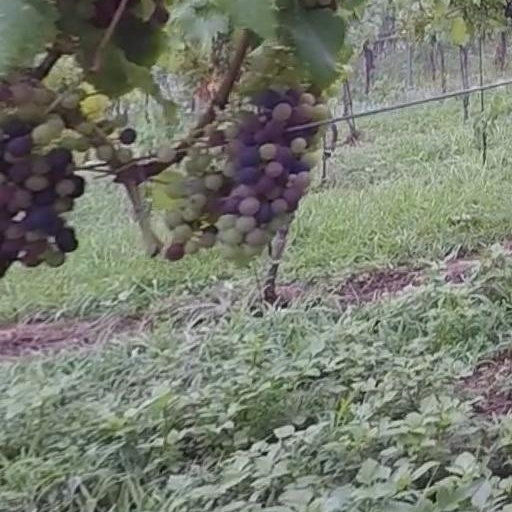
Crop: grape